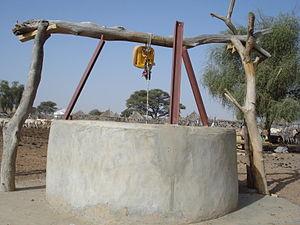
texte
Agnam-Goly est un village sahélien du Sénégal oriental peuplé de 5 325 habitants sur une superficie approximative de 5 km². Le village est situé dans la région de Matam, à 630 kilomètres au nord-est de Dakar, en bordure du fleuve Sénégal. Le code administratif du village est le 11211004.